Knossos (modern history)

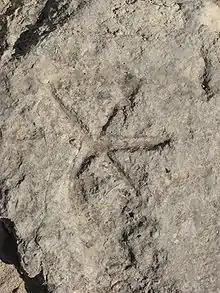
Sign of the double axe on the walls of Knossos

After Kalokairinos, several noted archaeologists attempted to preempt the site by applying for a firman, but none was granted by the then precarious Ottoman administration in Crete. Arthur Evans, Keeper of the Ashmolean Museum, noted antiquarian and scion of the wealthy Evans family, arrived in Herakleion for the first time in February 1894, mending from his grief at the death of his beloved wife, Margaret, nearly one year previously. Just before her death he had purchased some signet stones engraved in a strange script, which, he was told, were from Crete. During his mourning period Federico Halbherr and Stillman had kept him posted on developments in Crete. It was there that his renewed interest focused. He could not find Halbherr, who had gone to Khania. He purchased more sealstones and an engraved gold ring from Ioannis Mitsotakis, dragoman for Russia (English "Russian vice-consul," but he was a native, not a Russian). After meeting Kalokairinos and inspecting his collection, he set out for Knossos. There he immediately jumped into a trench to examine the signs of the double-axe. The next day he met Halbherr.